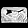
Label: Bag